Alexander McGuffey

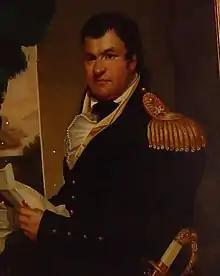
Duncan McArthur, McGuffey's best friend and fellow scout, when he was the Governor of Ohio

Alexander McGuffey (November 22, 1767 – March 1, 1855), was a Scottish American scout on the Ohio frontier during the Northwest Indian War. He was the father of William Holmes and Alexander Hamilton McGuffey, who edited the "McGuffey Readers". Their mother Anna Holmes McGuffey provided their earliest education and ensured that they received a good formal education outside of their home.